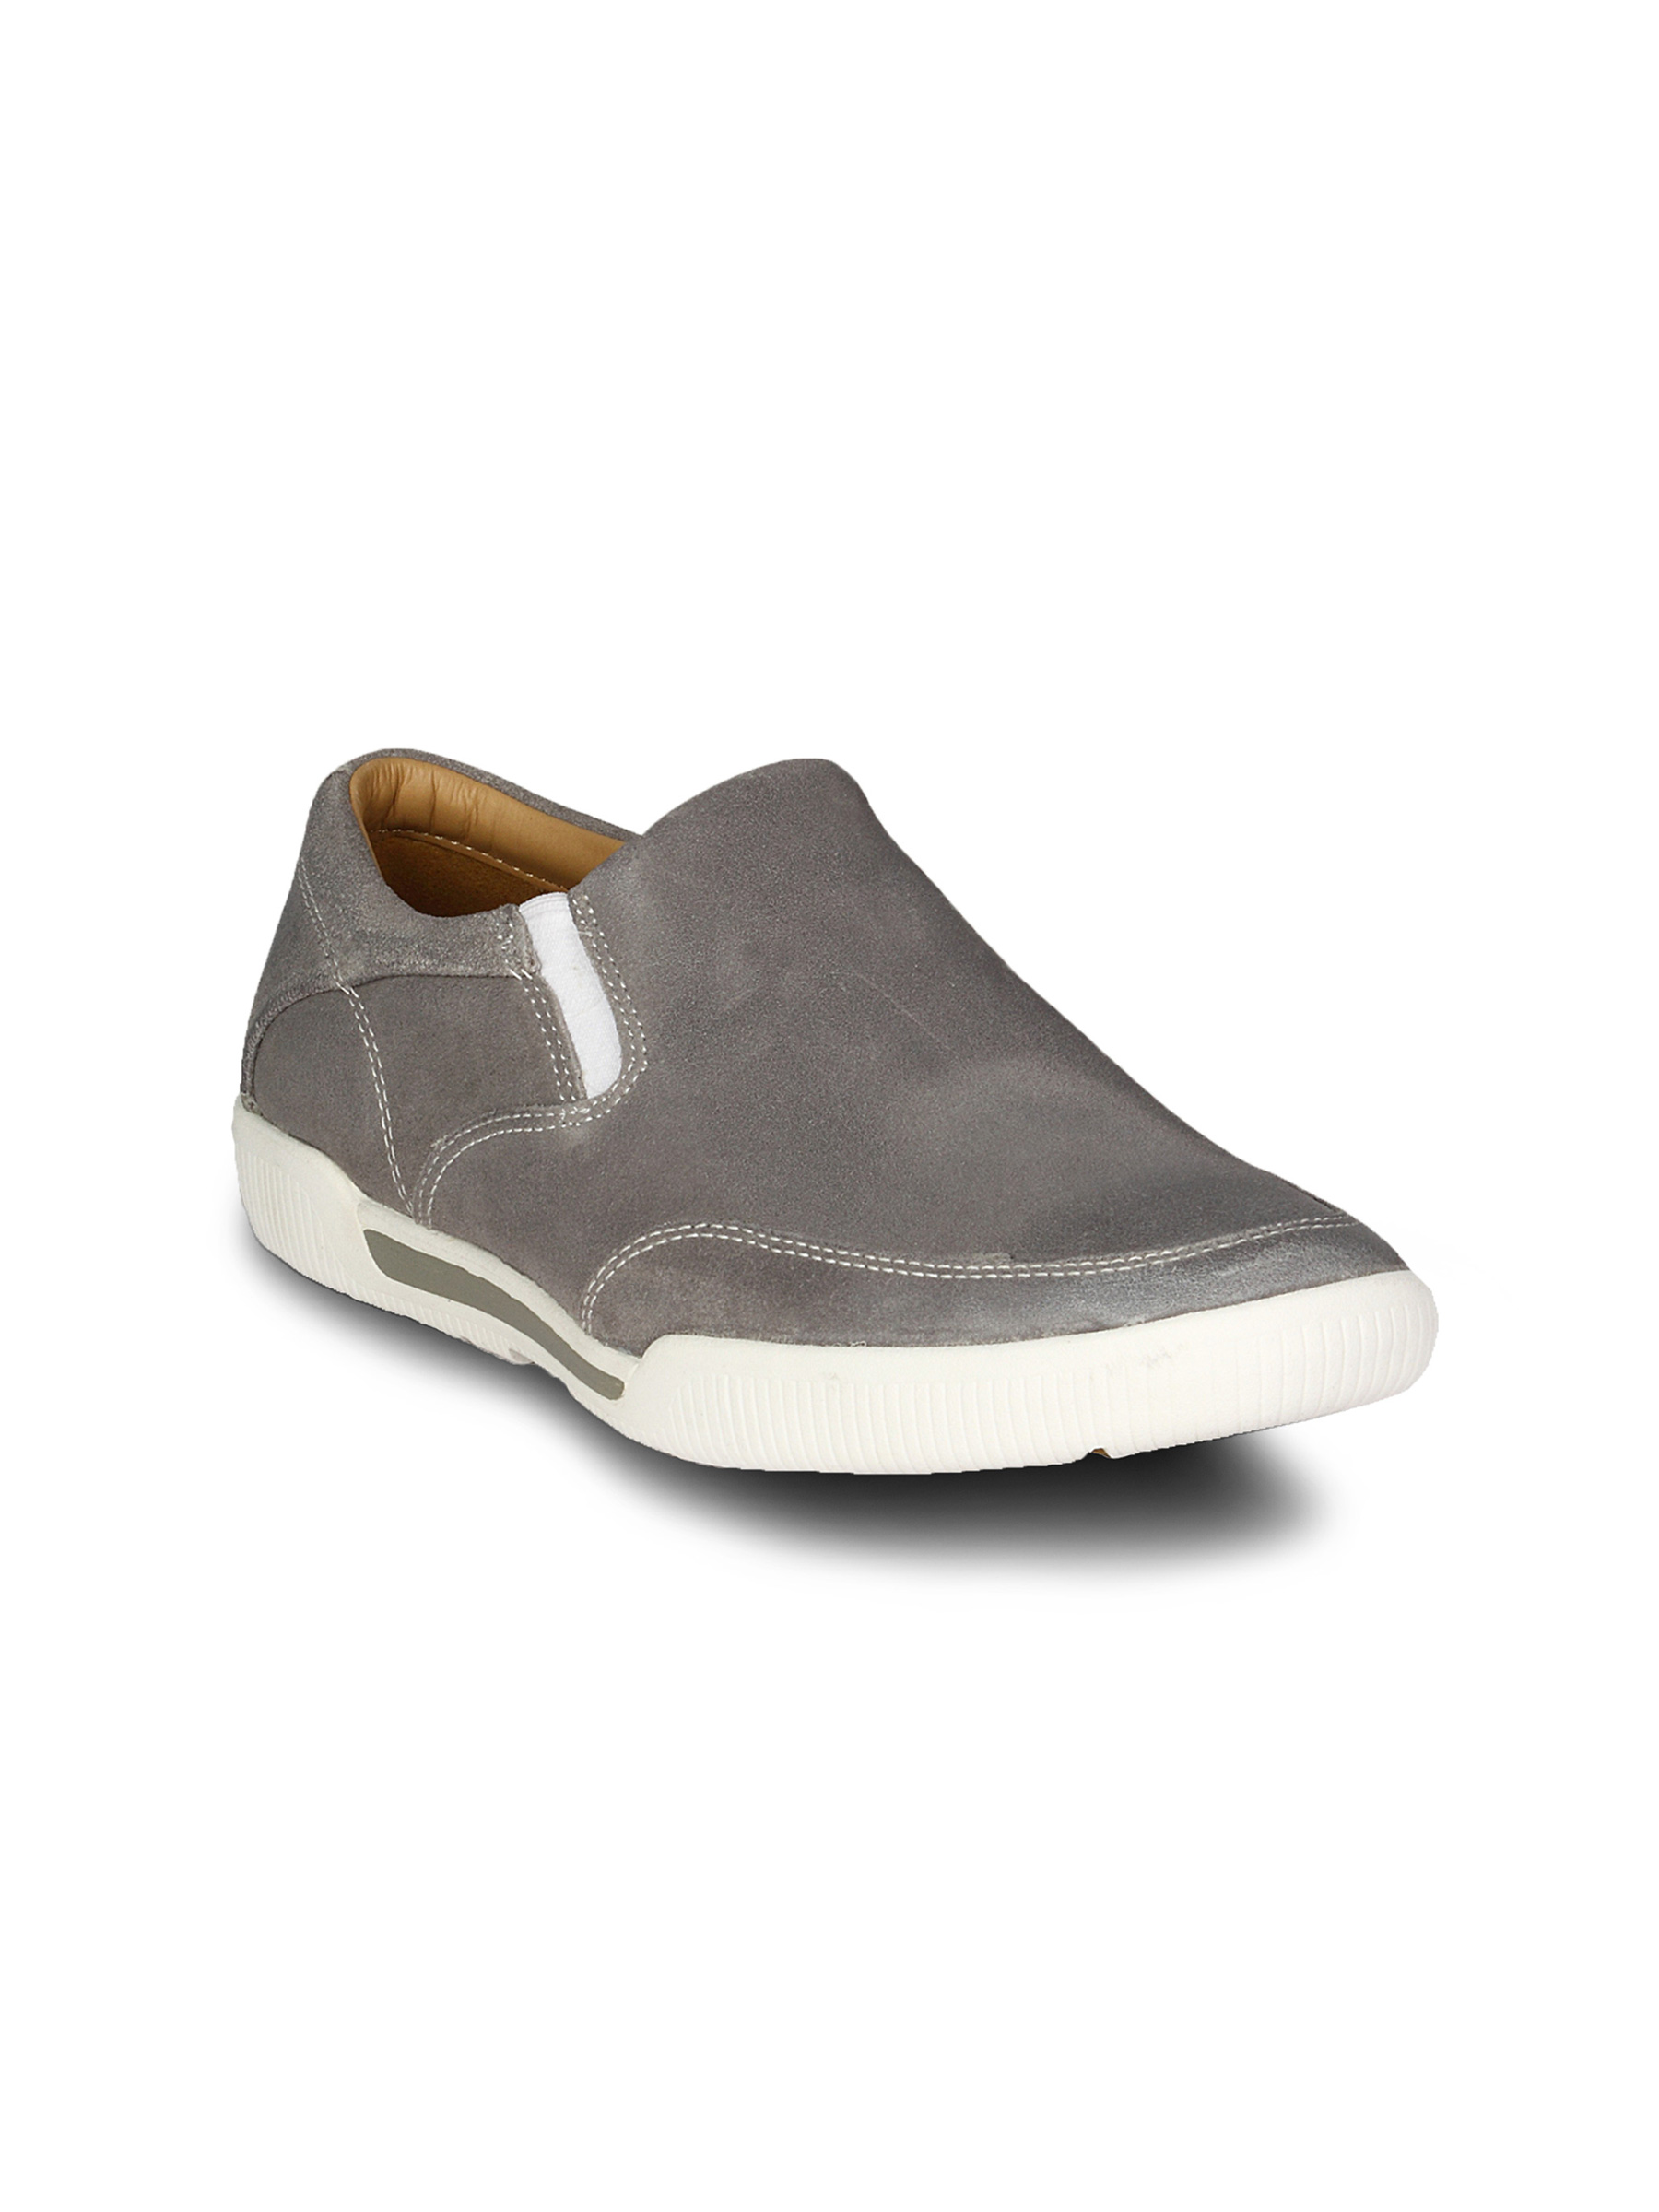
Rockport Men's Capella Grey Shoe
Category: Footwear / Shoes / Casual Shoes
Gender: Men
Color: Grey
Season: Summer 2011
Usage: Casual